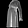
Label: Dress